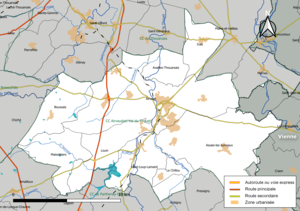
Carte géographique de la Communauté de communes Airvaudais-Val du Thouet, département des Deux-Sèvres, France. Composition au 1er janvier 2019.
La communauté de communes Airvaudais-Val du Thouet est une communauté de communes française, située dans le département des Deux-Sèvres, en région Nouvelle-Aquitaine.